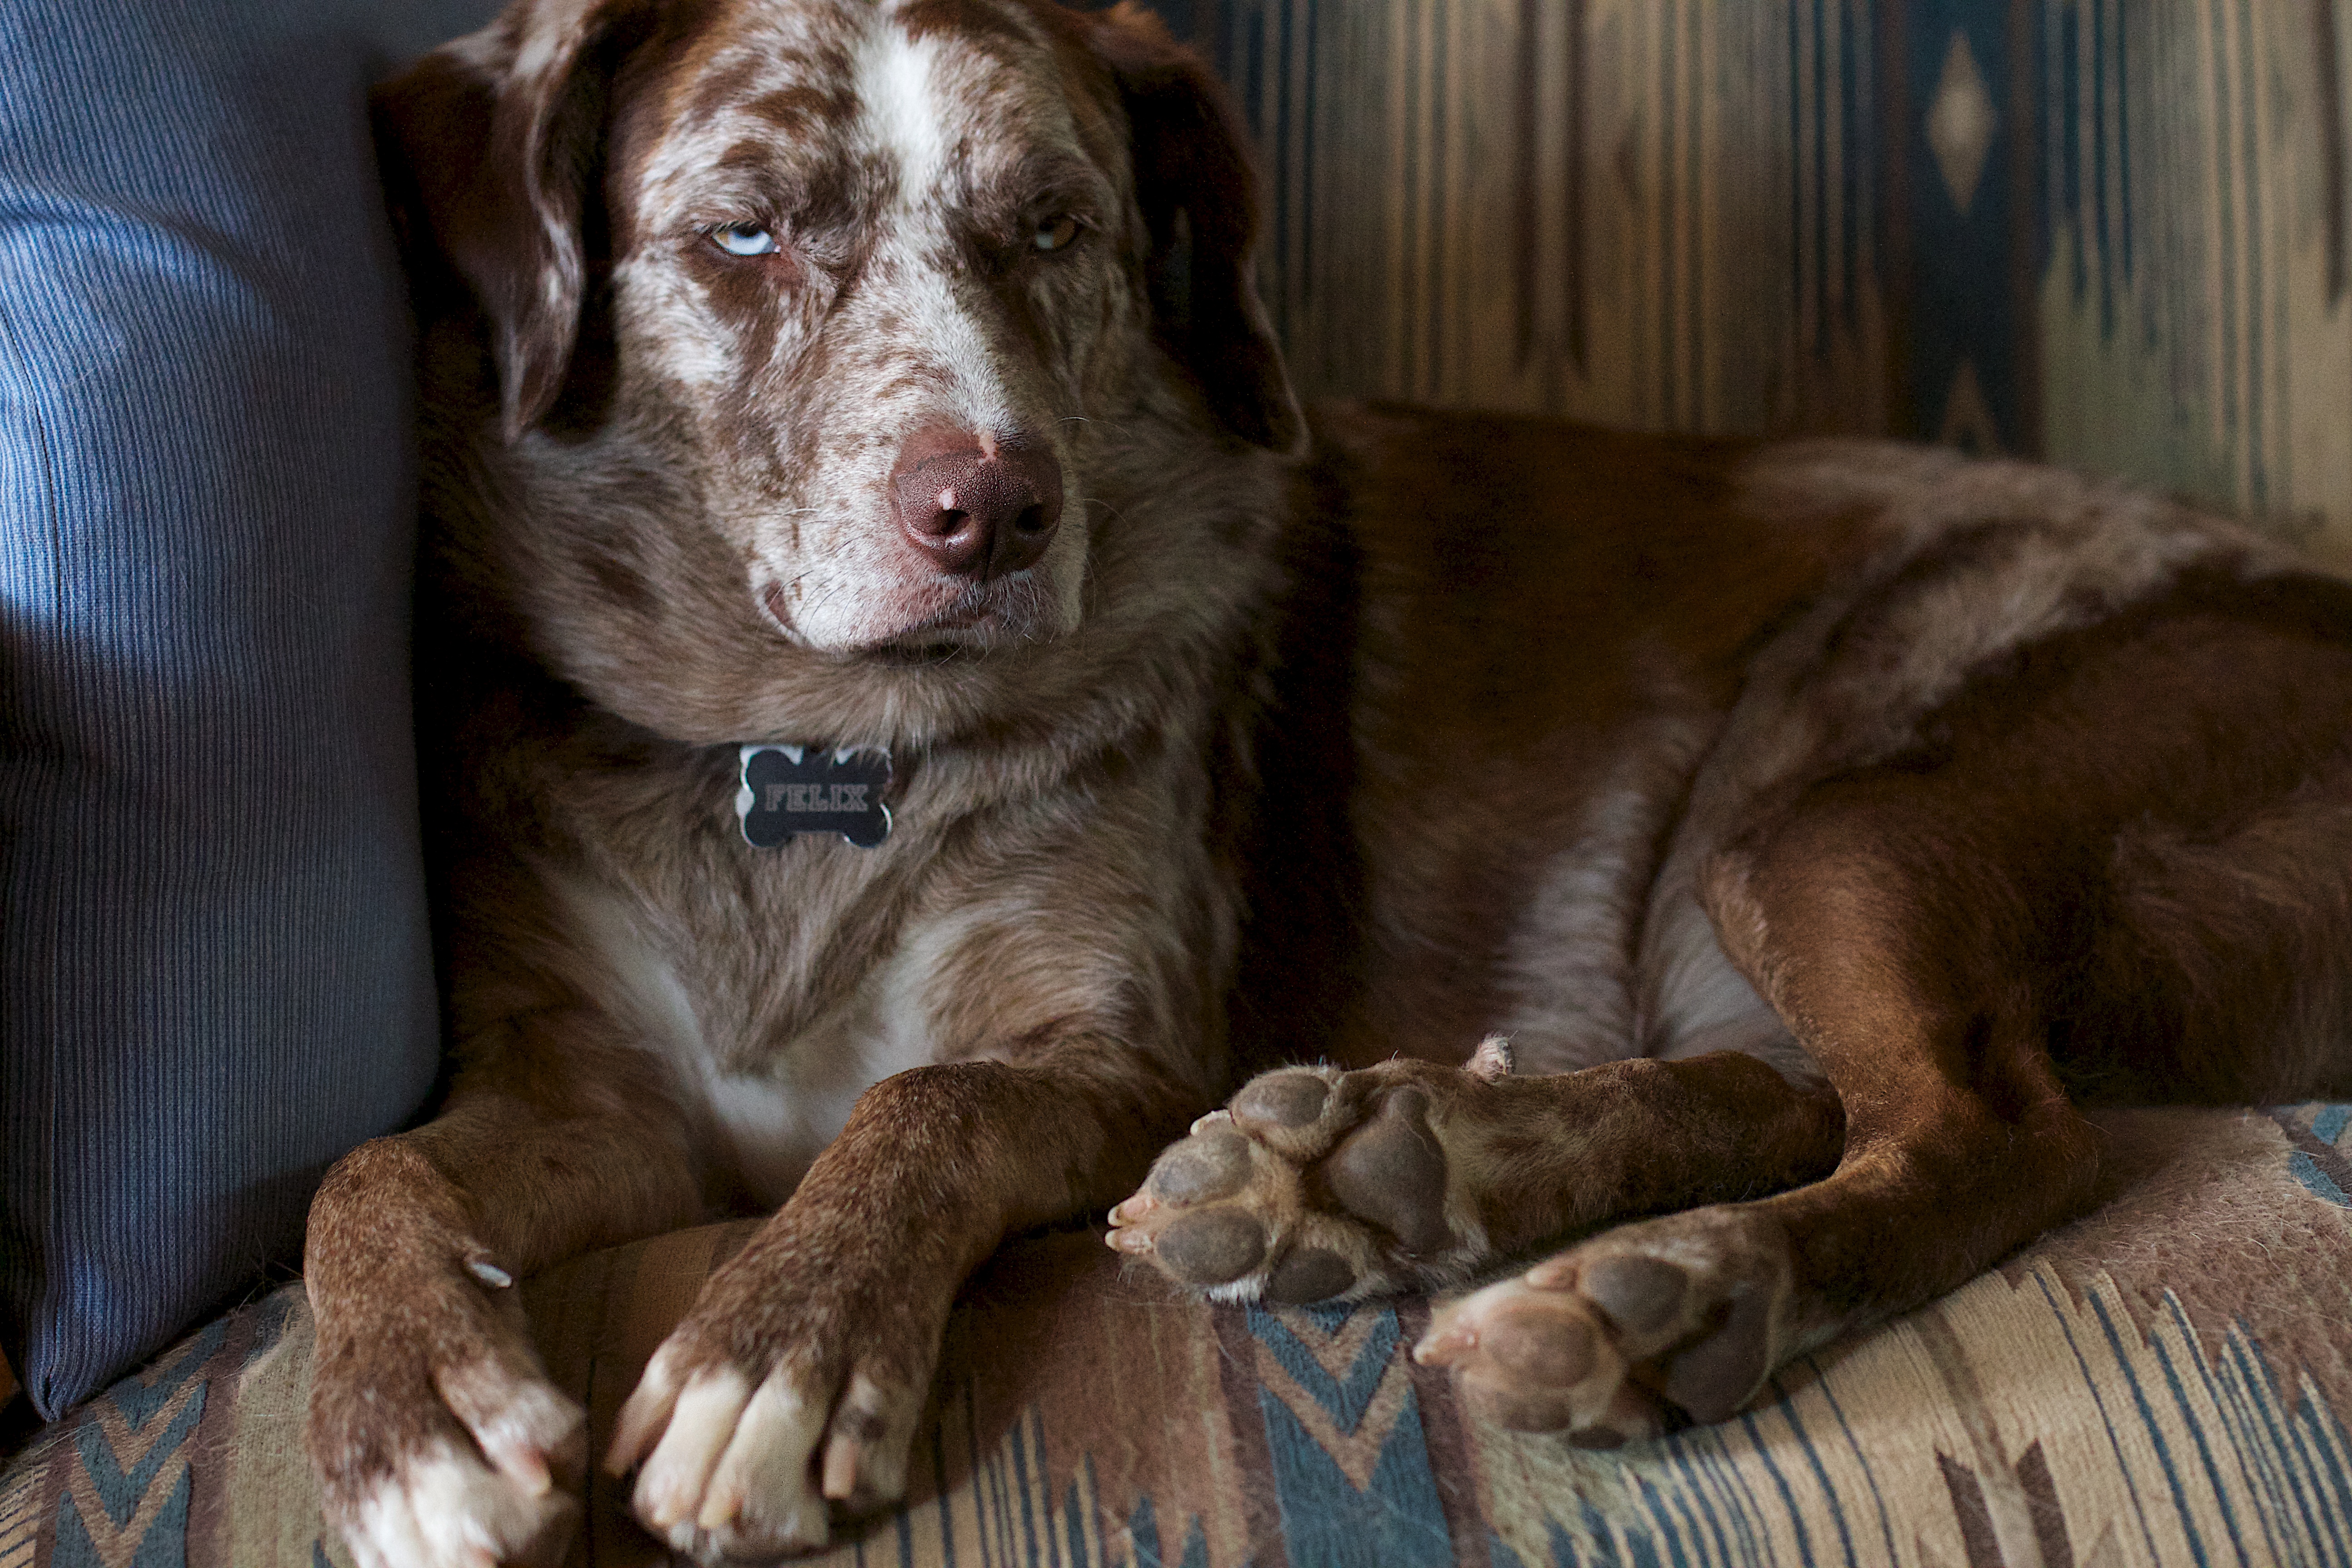
puppy, dog, mammal, vertebrate, labrador retriever, felix, dog breed, animal shelter, street dog, dog like mammal, dog breed group